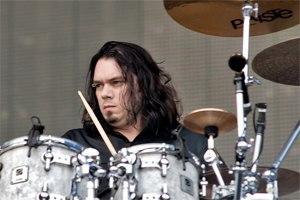
Stephen van Haestregt (batteur de Within Temptation) à Rock en France
Stephen van Haestregt a été entre 2001 et avril 2010, le Batteur du groupe néerlandais Within Temptation; Remplaçant ainsi l'ancien batteur, Ivar de Graaf [1999-2001].